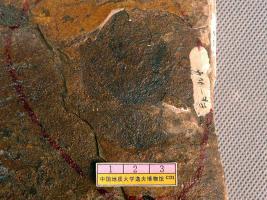
一个化石属于被子植物，其特征描述:水生草本，茎细长，保存长度6cm以上，叶节上轮生，叶1~2次二歧分叉，裂片丝状，长1~2cm。